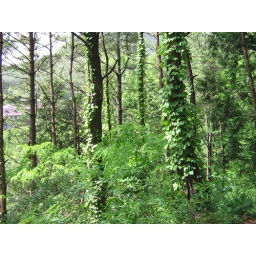
pretty trees in the bear park.